F. W. de Klerk

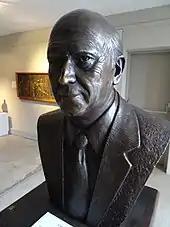
Bust of de Klerk at the Voortrekker Monument, Pretoria

De Klerk was an Honorary Patron of the University Philosophical Society of Trinity College Dublin, and Honorary Chairman of the Prague Society for International Cooperation. He also received the gold medal for Outstanding Contribution to Public Discourse from the College Historical Society of Trinity College, Dublin, for his contribution to ending apartheid.